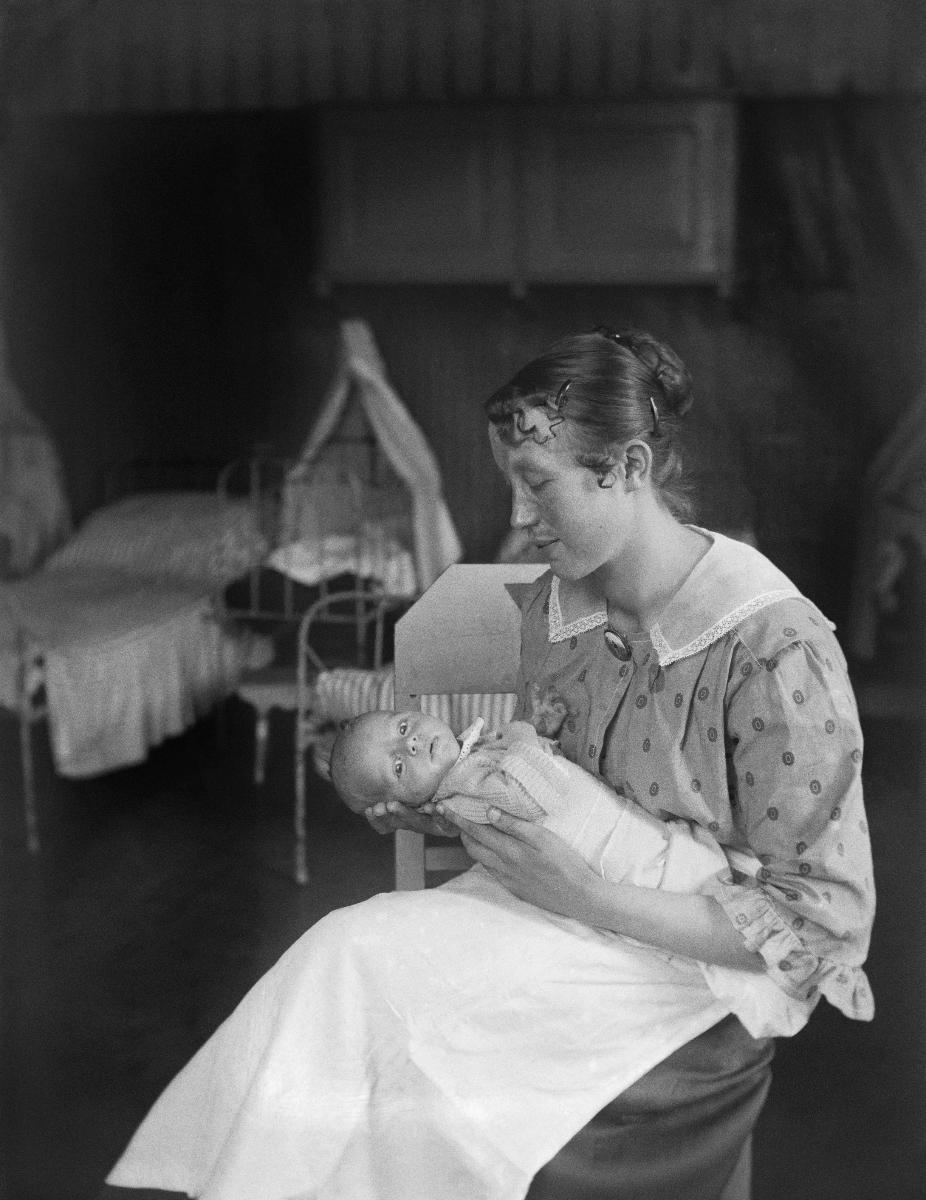
Äiti vauva sylisään.
sisällön kuvaus: Nuori nainen vauvansa kanssa. Taustalla lasten sänkyjä. mustavalkoinen
Kuvaaja: Laakso, Heikki, valokuvaaja
Ajankohta: kuvausaika 1910-luku
Aiheet: vauvat, äidit, lastenhoito, babies, mothers, child care, babyer, mödrar, barnavård